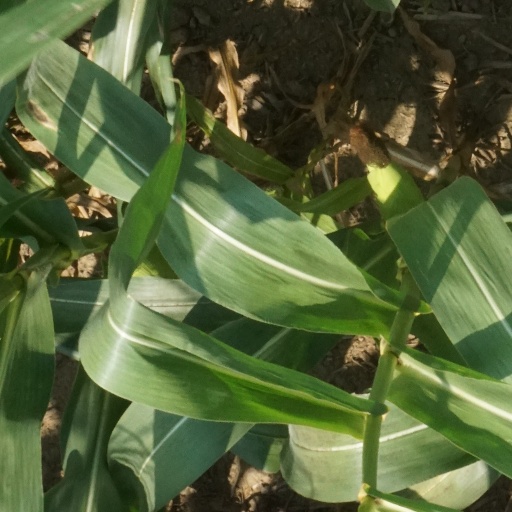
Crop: maize; corn